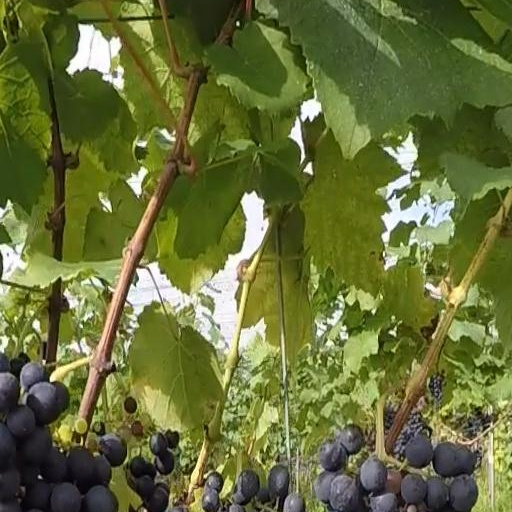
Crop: grape